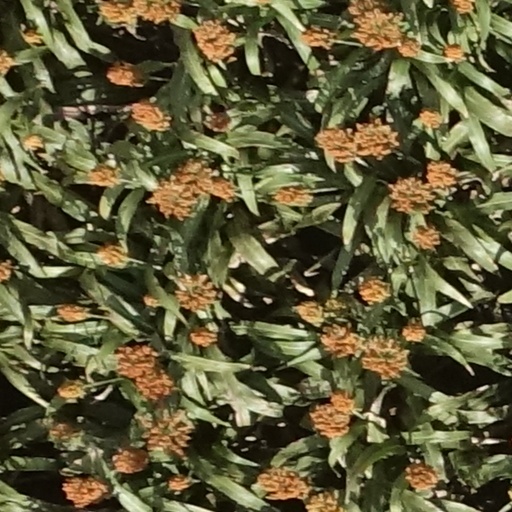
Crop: sorghum